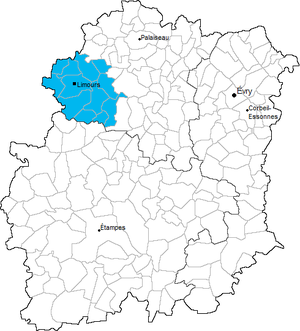
Carte de localisation du canton de Limours en Essonne (91)
Le canton de Limours est une ancienne division administrative et circonscription électorale française située dans le département de l’Essonne et la région Île-de-France. Il a été supprimé en 2015 au profit des cantons de Dourdan, Gif-sur-Yvette et des Ulis.